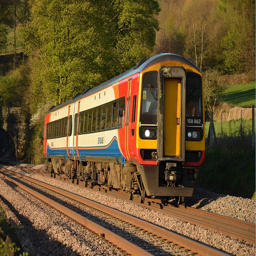
A colorful train is on the tracks in a rural setting.
A train moving on a track during the day.
A brightly colored train sits on a train tack.
a public transportation train on train tracks with trees in the background
A multicolored train sits on rust colored tracks.